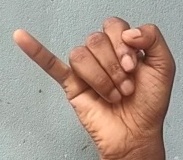
ASL sign: J